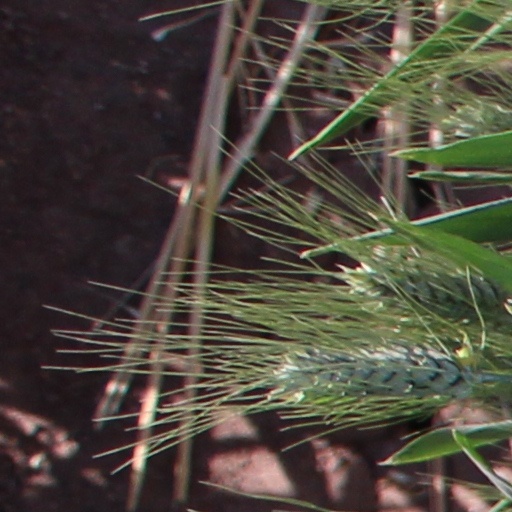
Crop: wheat